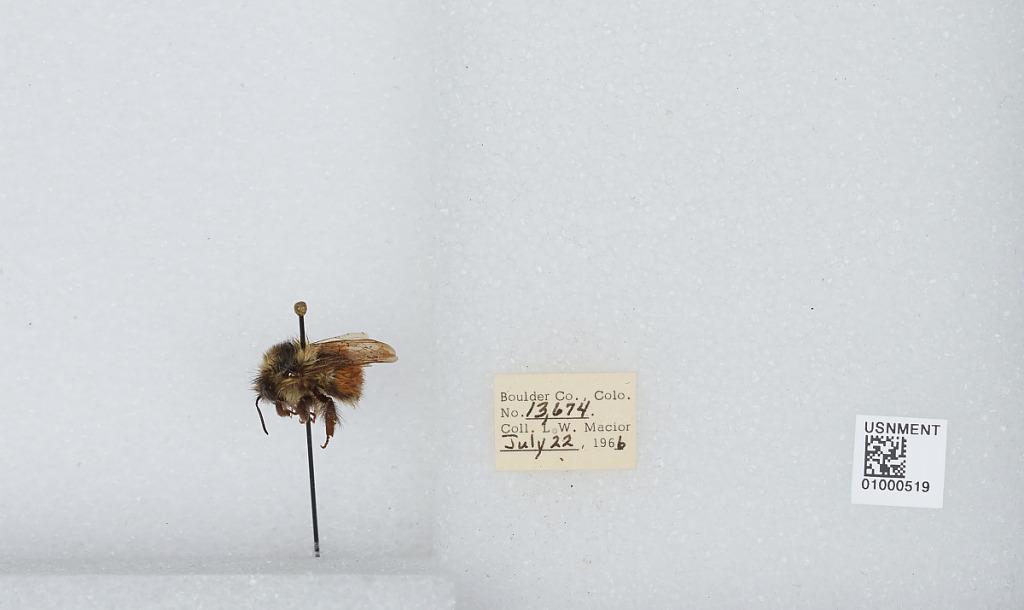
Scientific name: Bombus (Pyrobombus) melanopygus Nylander
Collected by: L. Macior
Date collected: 1966-7-22
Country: United States
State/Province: Colorado
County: Boulder
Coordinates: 40.015, -105.27